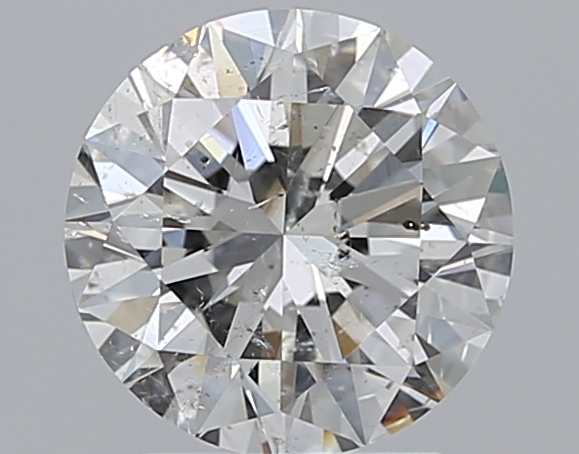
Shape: round
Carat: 2
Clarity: SI2
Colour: H
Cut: VG
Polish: EX
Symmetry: VG
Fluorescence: N
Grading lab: GIA
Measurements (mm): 7.92 x 7.98 x 4.97